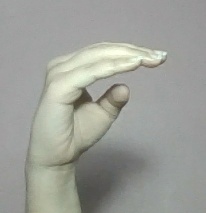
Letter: jeem